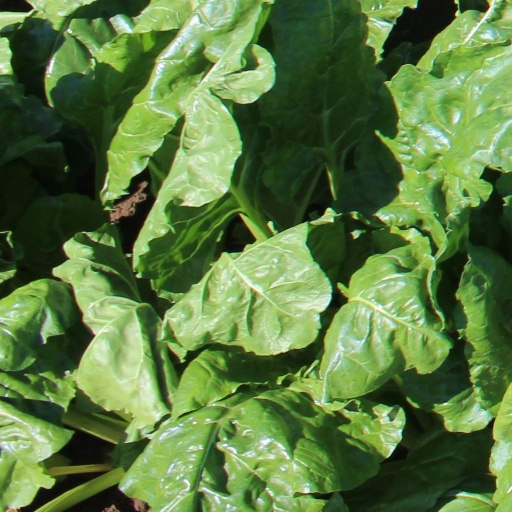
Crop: sugar beet